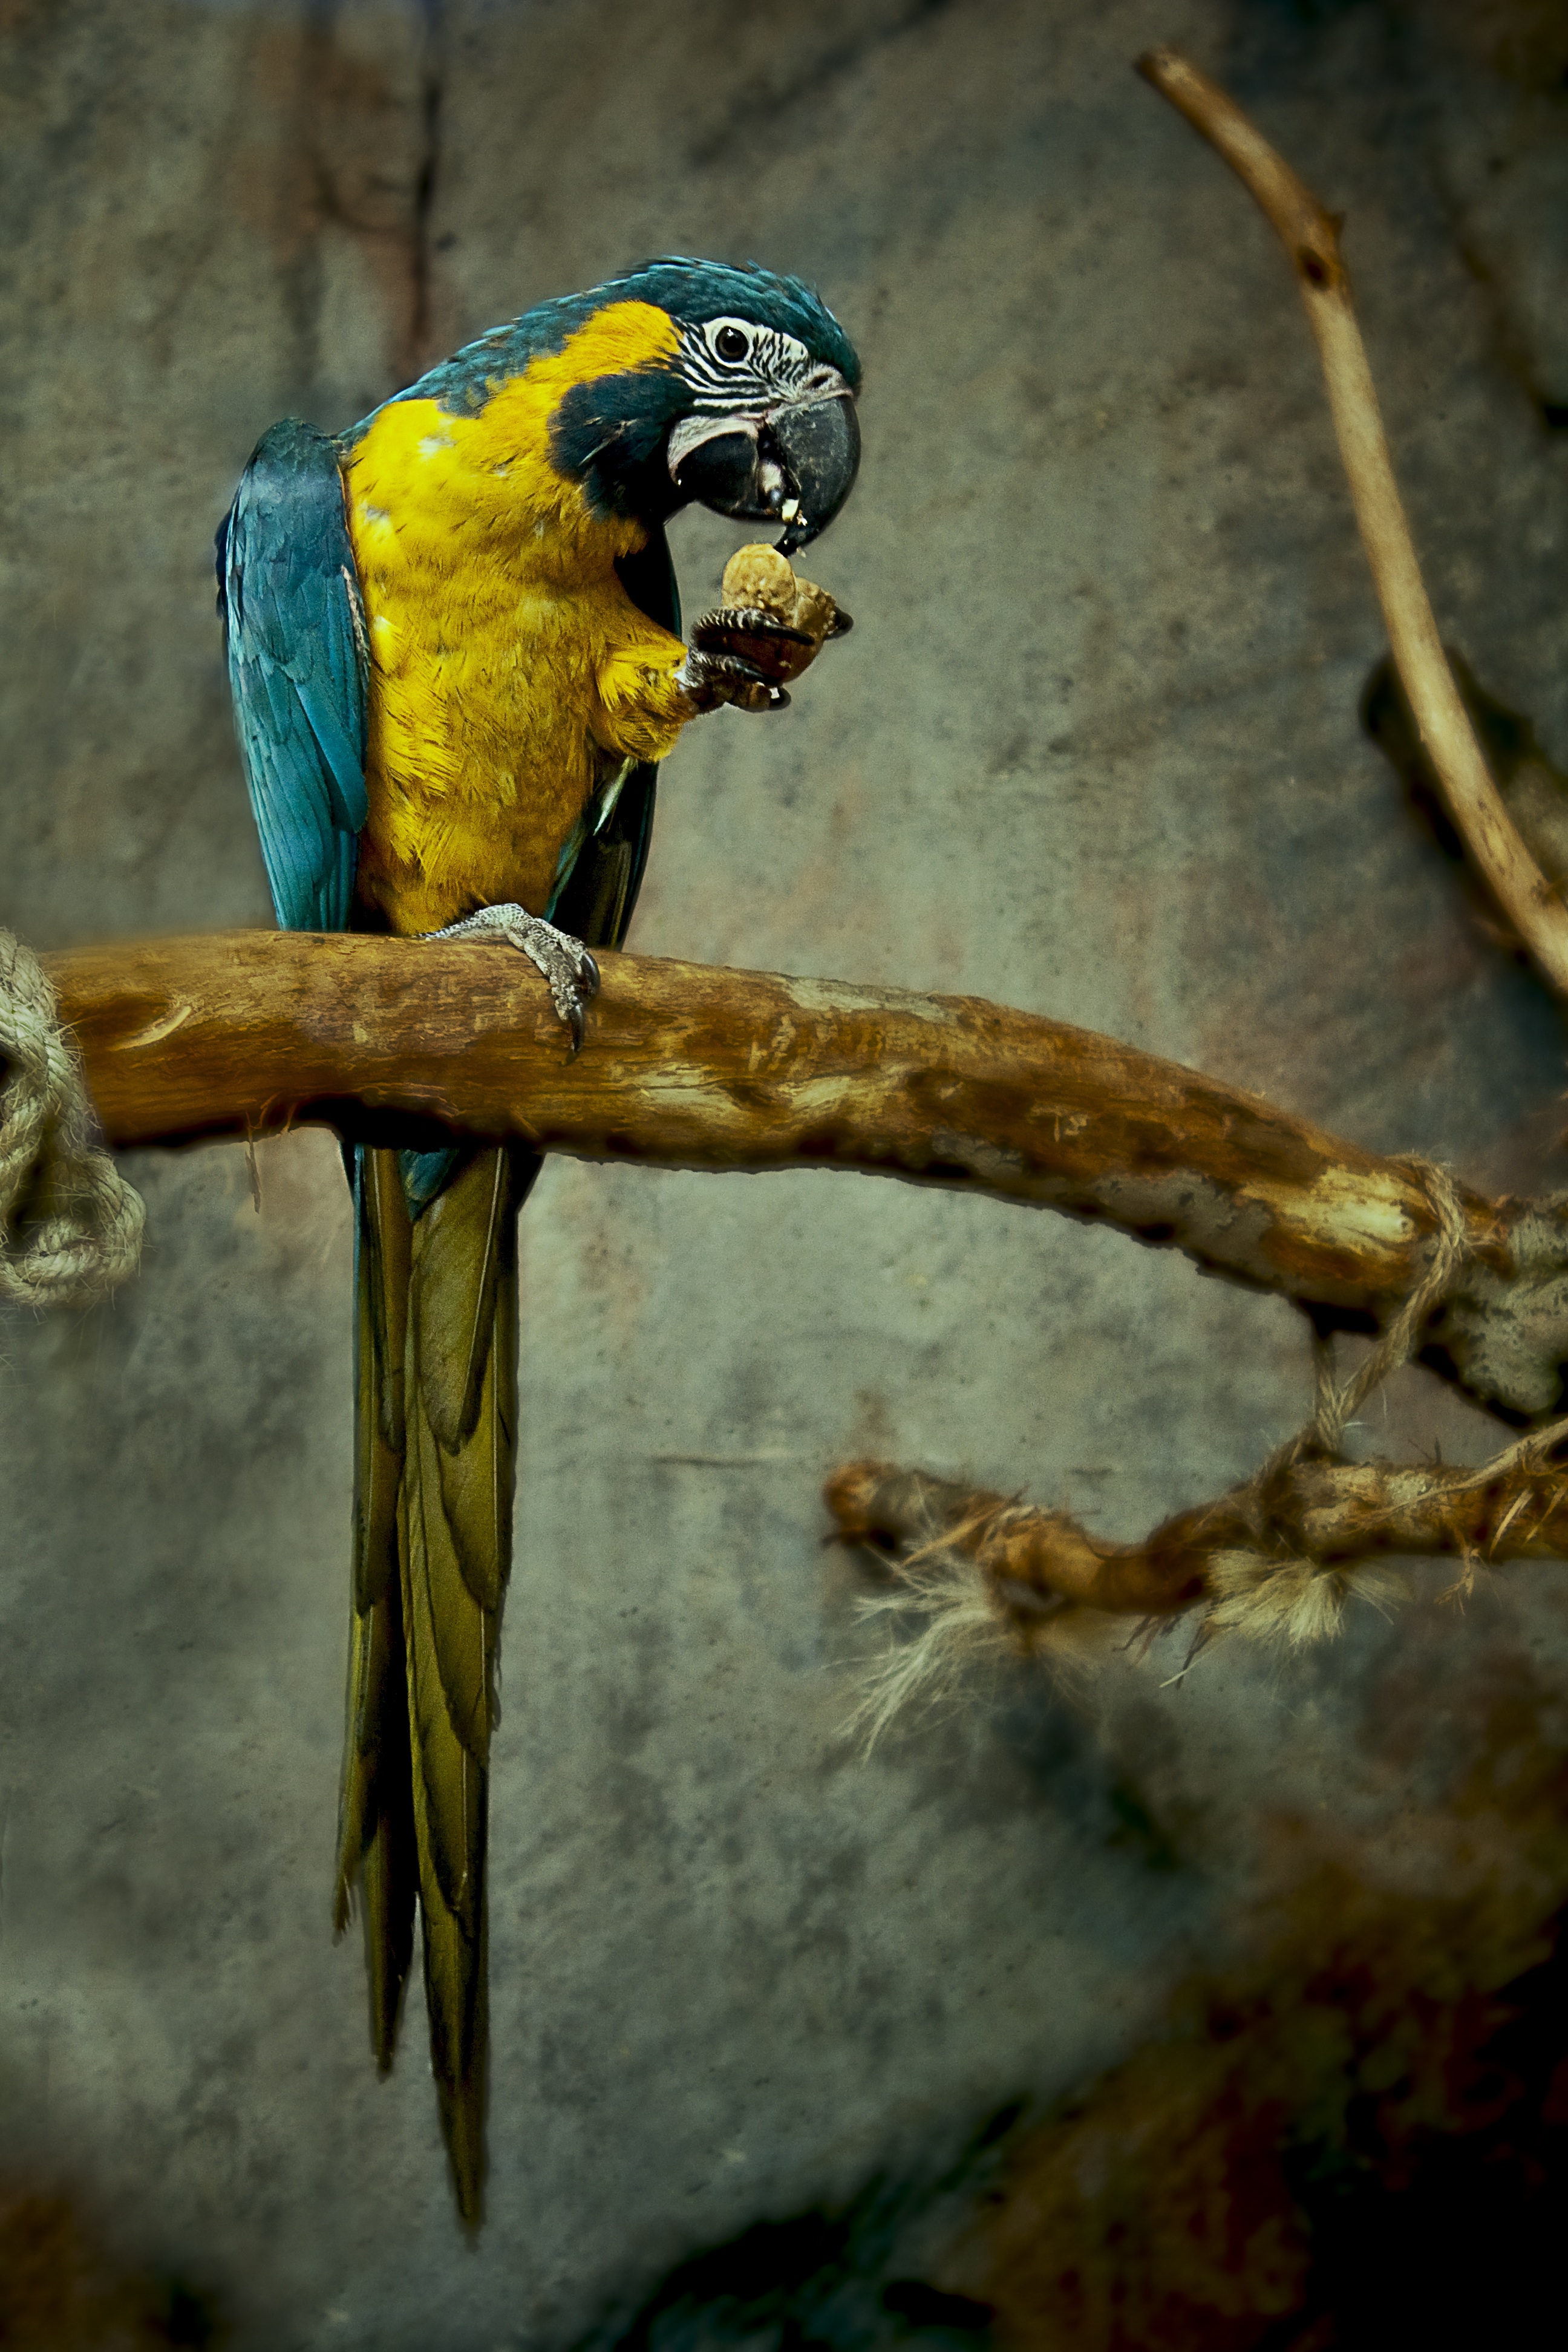
nature, branch, bird, wing, white, texture, animal, cute, flying, wildlife, wild, zoo, pet, green, red, beak, tropical, colourful, color, blue, colorful, yellow, feather, avian, fauna, macaw, design, bright, vertebrate, parrot, exotic, icon, parakeet, ara